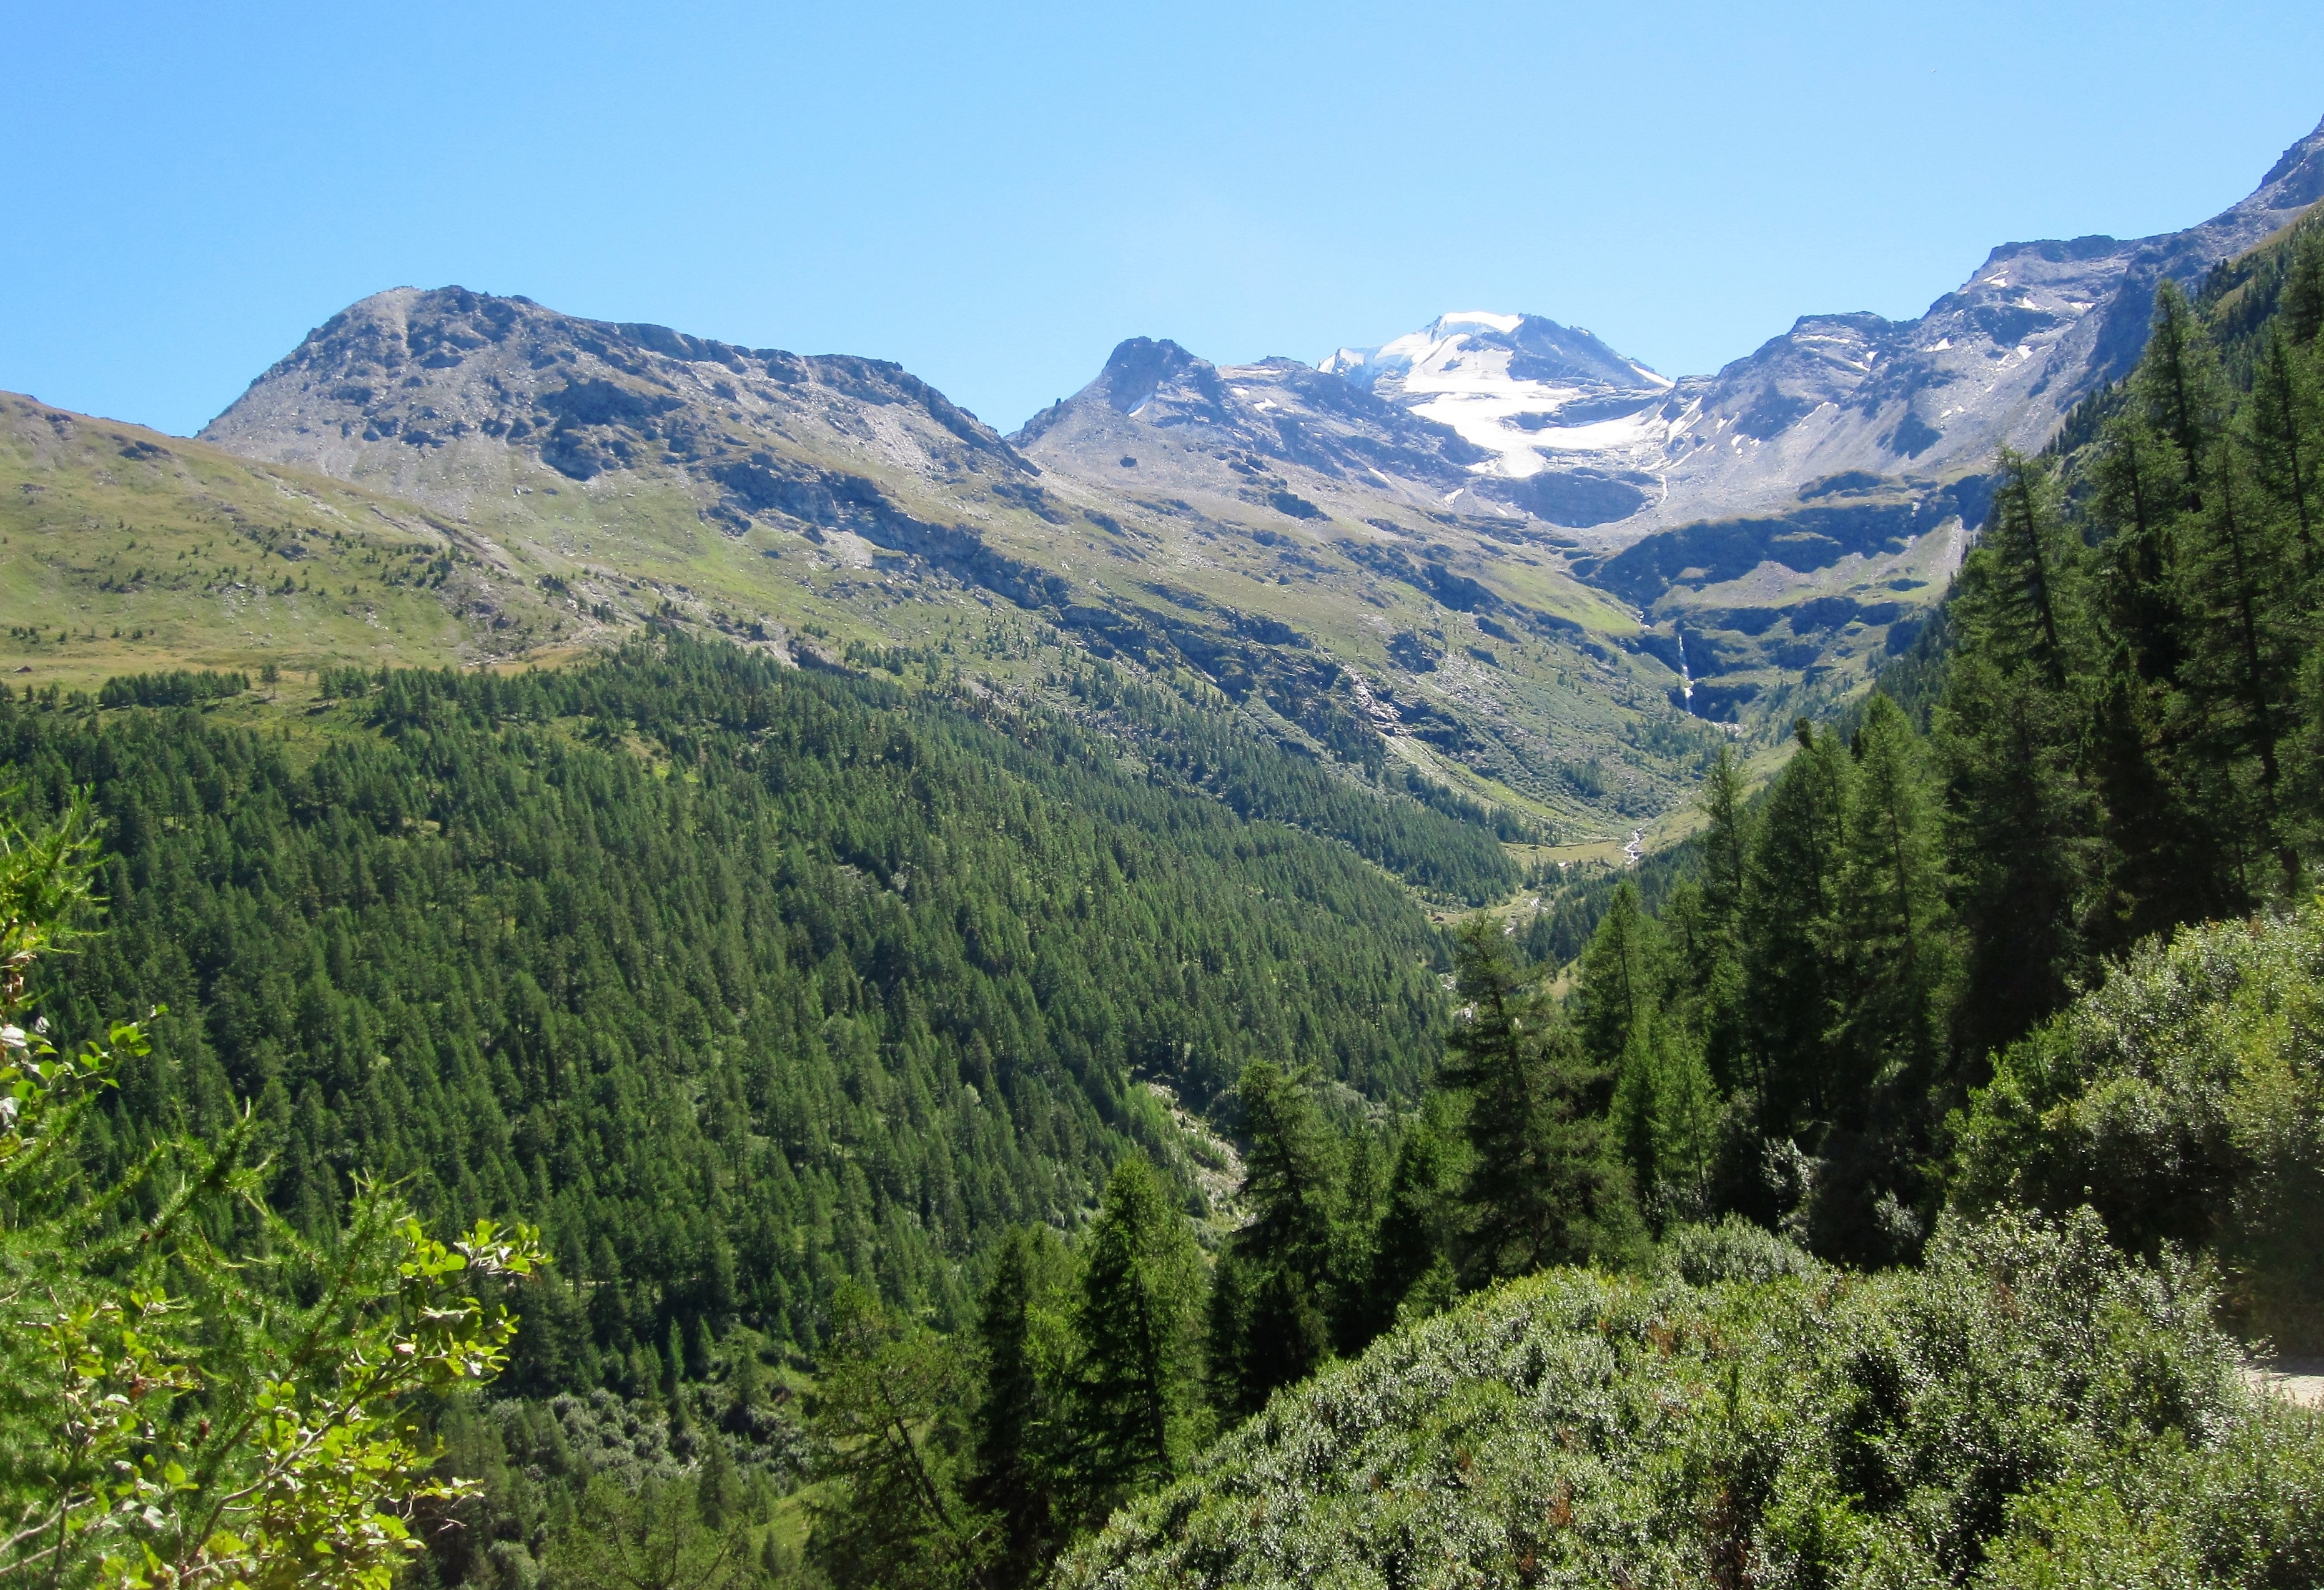
landscape, nature, forest, wilderness, walking, mountain, snow, sky, hiking, trail, sport, meadow, wheel, adventure, bike, valley, mountain range, summer, travel, green, high, holiday, alpine, blue, ridge, summit, height, south, relaxation, mountains, alps, vegetation, swiss, ravine, plateau, switzerland, fell, ecosystem, target, recovery, swiss alps, landform, mountain pass, hill station, zermatt, matterhorn, geographical feature, mountainous landforms, temperate broadleaf and mixed forest, temperate coniferous forest, swiss made